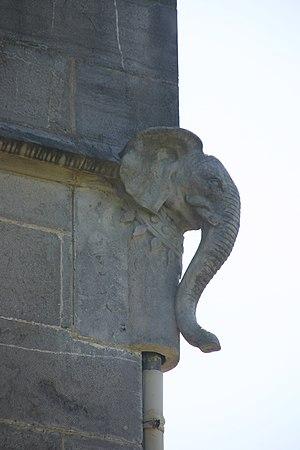
Sculpture du chateau d'Abbadia Hendaia Euskal Herria